Izaac Hindom

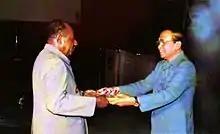
Minister of Defence Poniman handing over the list of the five-year development projects in Irian Jaya to Governor Izaac Hindom.

According to his official parliamentary biography, Hindom assisted the Indonesians indirectly during Operation Trikora. For his support to Indonesia's cause, Hindom was appointed the Regional District Head of Teminabuan in June 1963. He was promoted in July 1965 to serve as a member of the Daily Governance Body, a governmental body made to assist the governor. Hindom resided in Jakarta during his tenure as a member of the Daily Governance Body.